Evangelion (mecha)

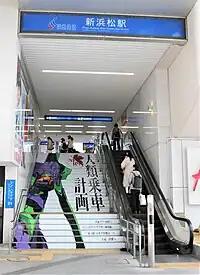
Entrance to Shin-Hamamatsu Station decorated with the image of Eva-01

, or Test Type, is the experimental model of the Evangelion series and the second specimen to be built in the Nerv headquarters, studied under the direct supervision of Dr. Yui Ikari. It differs from all previous and subsequent specimens, as the biological matter that forms its basis comes from the second Angel, Lilith. In addition to its predominantly purple coloration, it is characterized by a long horn that extends from the center of the forehead and a binocular viewer. It is the first humanoid to be used in an actual war operation. The unit acts out of control on several occasions and takes on a decisive role in wartime operations. The living humanoid at the base of Unit-01 is characterized by brown-colored organic tissues and a red blood-like body fluid. The unit's mouth is normally secured with bolts, and its actual biological body is covered, like the other units, by a special constrictive armor. The unit has positive operational results and the greatest tactical experience out of all the units that Nerv produced.